Whitney (2018 film)

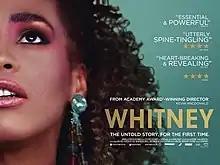
UK theatrical release poster

Whitney is a 2018 documentary film about the American singer and actress Whitney Houston. The film was directed by Kevin Macdonald and produced by Simon Chinn, Jonathan Chinn and Lisa Erspamer. "Whitney" was screened out of competition at the world premiere as part of the 2018 Cannes Film Festival on 16 May 2018 with a cinema release on 6 July 2018. The film was also released on home media where it debuted at number one on the UK Official Music Video Chart.